Horse racing

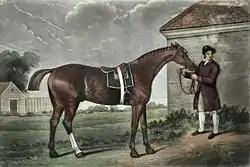
Eclipse, an undefeated British racehorse and outstanding sire.

The standardbred is a breed of horse used for a variety of purposes, but they are largely bred for harness racing. They are descended from Thoroughbreds, Morgans, and extinct breeds. Standardbreds are typically docile and easy to handle. They do not spook easily and are quite versatile in what they can do, with an active post-racing career program by the United States Trotting Association.